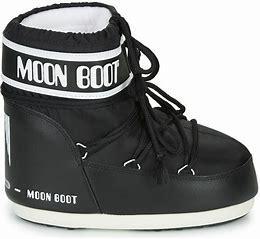
Brand: Moon
Model: Boot Moon Icon Nylon